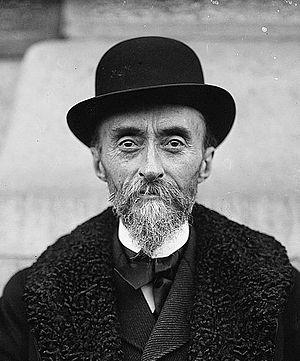
Fernand Cormon, pseudonyme de Ferdinand Anne Piestre, né le 22 décembre 1845 à Paris où il est mort le 20 mars 1924, est un peintre français.